Yeo Valley (company)

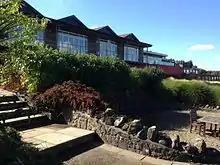
Yeo Valley headquarters in Blagdon

Yeo Valley founders Roger and Mary Mead purchased Holt Farm, Blagdon in 1961 and began making yogurt using milk from their dairy farming herd in 1972, selling it from their farm and to local shops. Production of organic yogurt was started in 1993, due to a surplus of local organic milk.